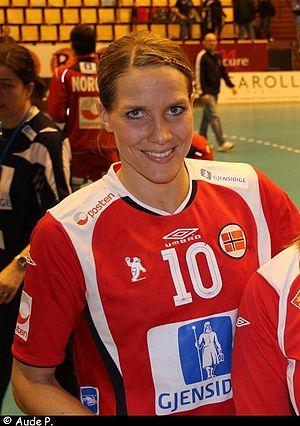
Le meilleur handballeur mondial de l'année est désigné chaque année par la Fédération internationale de handball depuis 1988. Cette récompense distingue simultanément un homme et une femme à la suite de leurs performances dans des compétitions internationales et nationales de handball.
Gro Hammerseng-Edin, née Gro Hammerseng le 10 avril 1980 à Gjøvik, est une handballeuse norvégienne évoluant au poste de demi-centre. Elle est notamment championne olympique en 2008 et a été élue meilleure joueuse de l'année en 2007 par la Fédération internationale de handball. Elle est la femme d'Anja Hammerseng-Edin.